Chorro de Quevedo

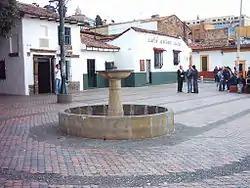
Chorro de Quevedo

Chorro de Quevedo (Quevedo's fountain) is a fountain located in the neighborhood of La Candelaria in Bogotá. It signifies the purported location where Gonzalo Jiménez de Quesada, a Spanish conquistador, first established the foundations of Bogotá in 1538. Also, it is considered the place where the Zipa, or chief of the Muisca tribe, would regularly survey the Bogotá savanna. In 1832, an Augustine priest named Father Quevedo purchased the site and built a fountain there. The original fountain was destroyed in 1896, due to pipe damage from a collapsing bridge. It is located above Calle 13 and Carrera 2.